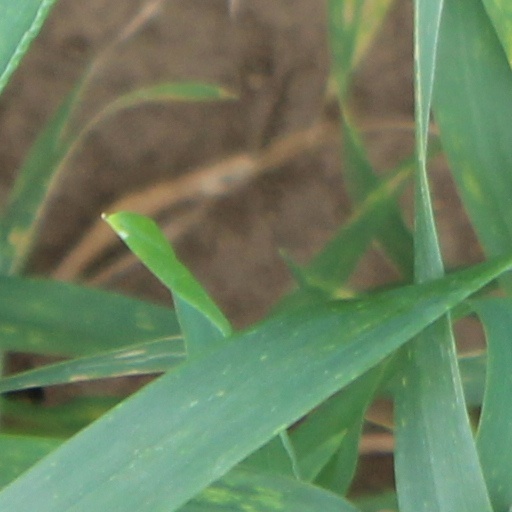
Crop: wheat